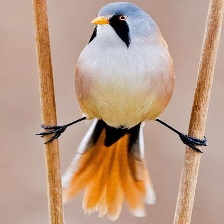
Species: BEARDED REEDLING
Scientific name: PANURUS BIARMICUS